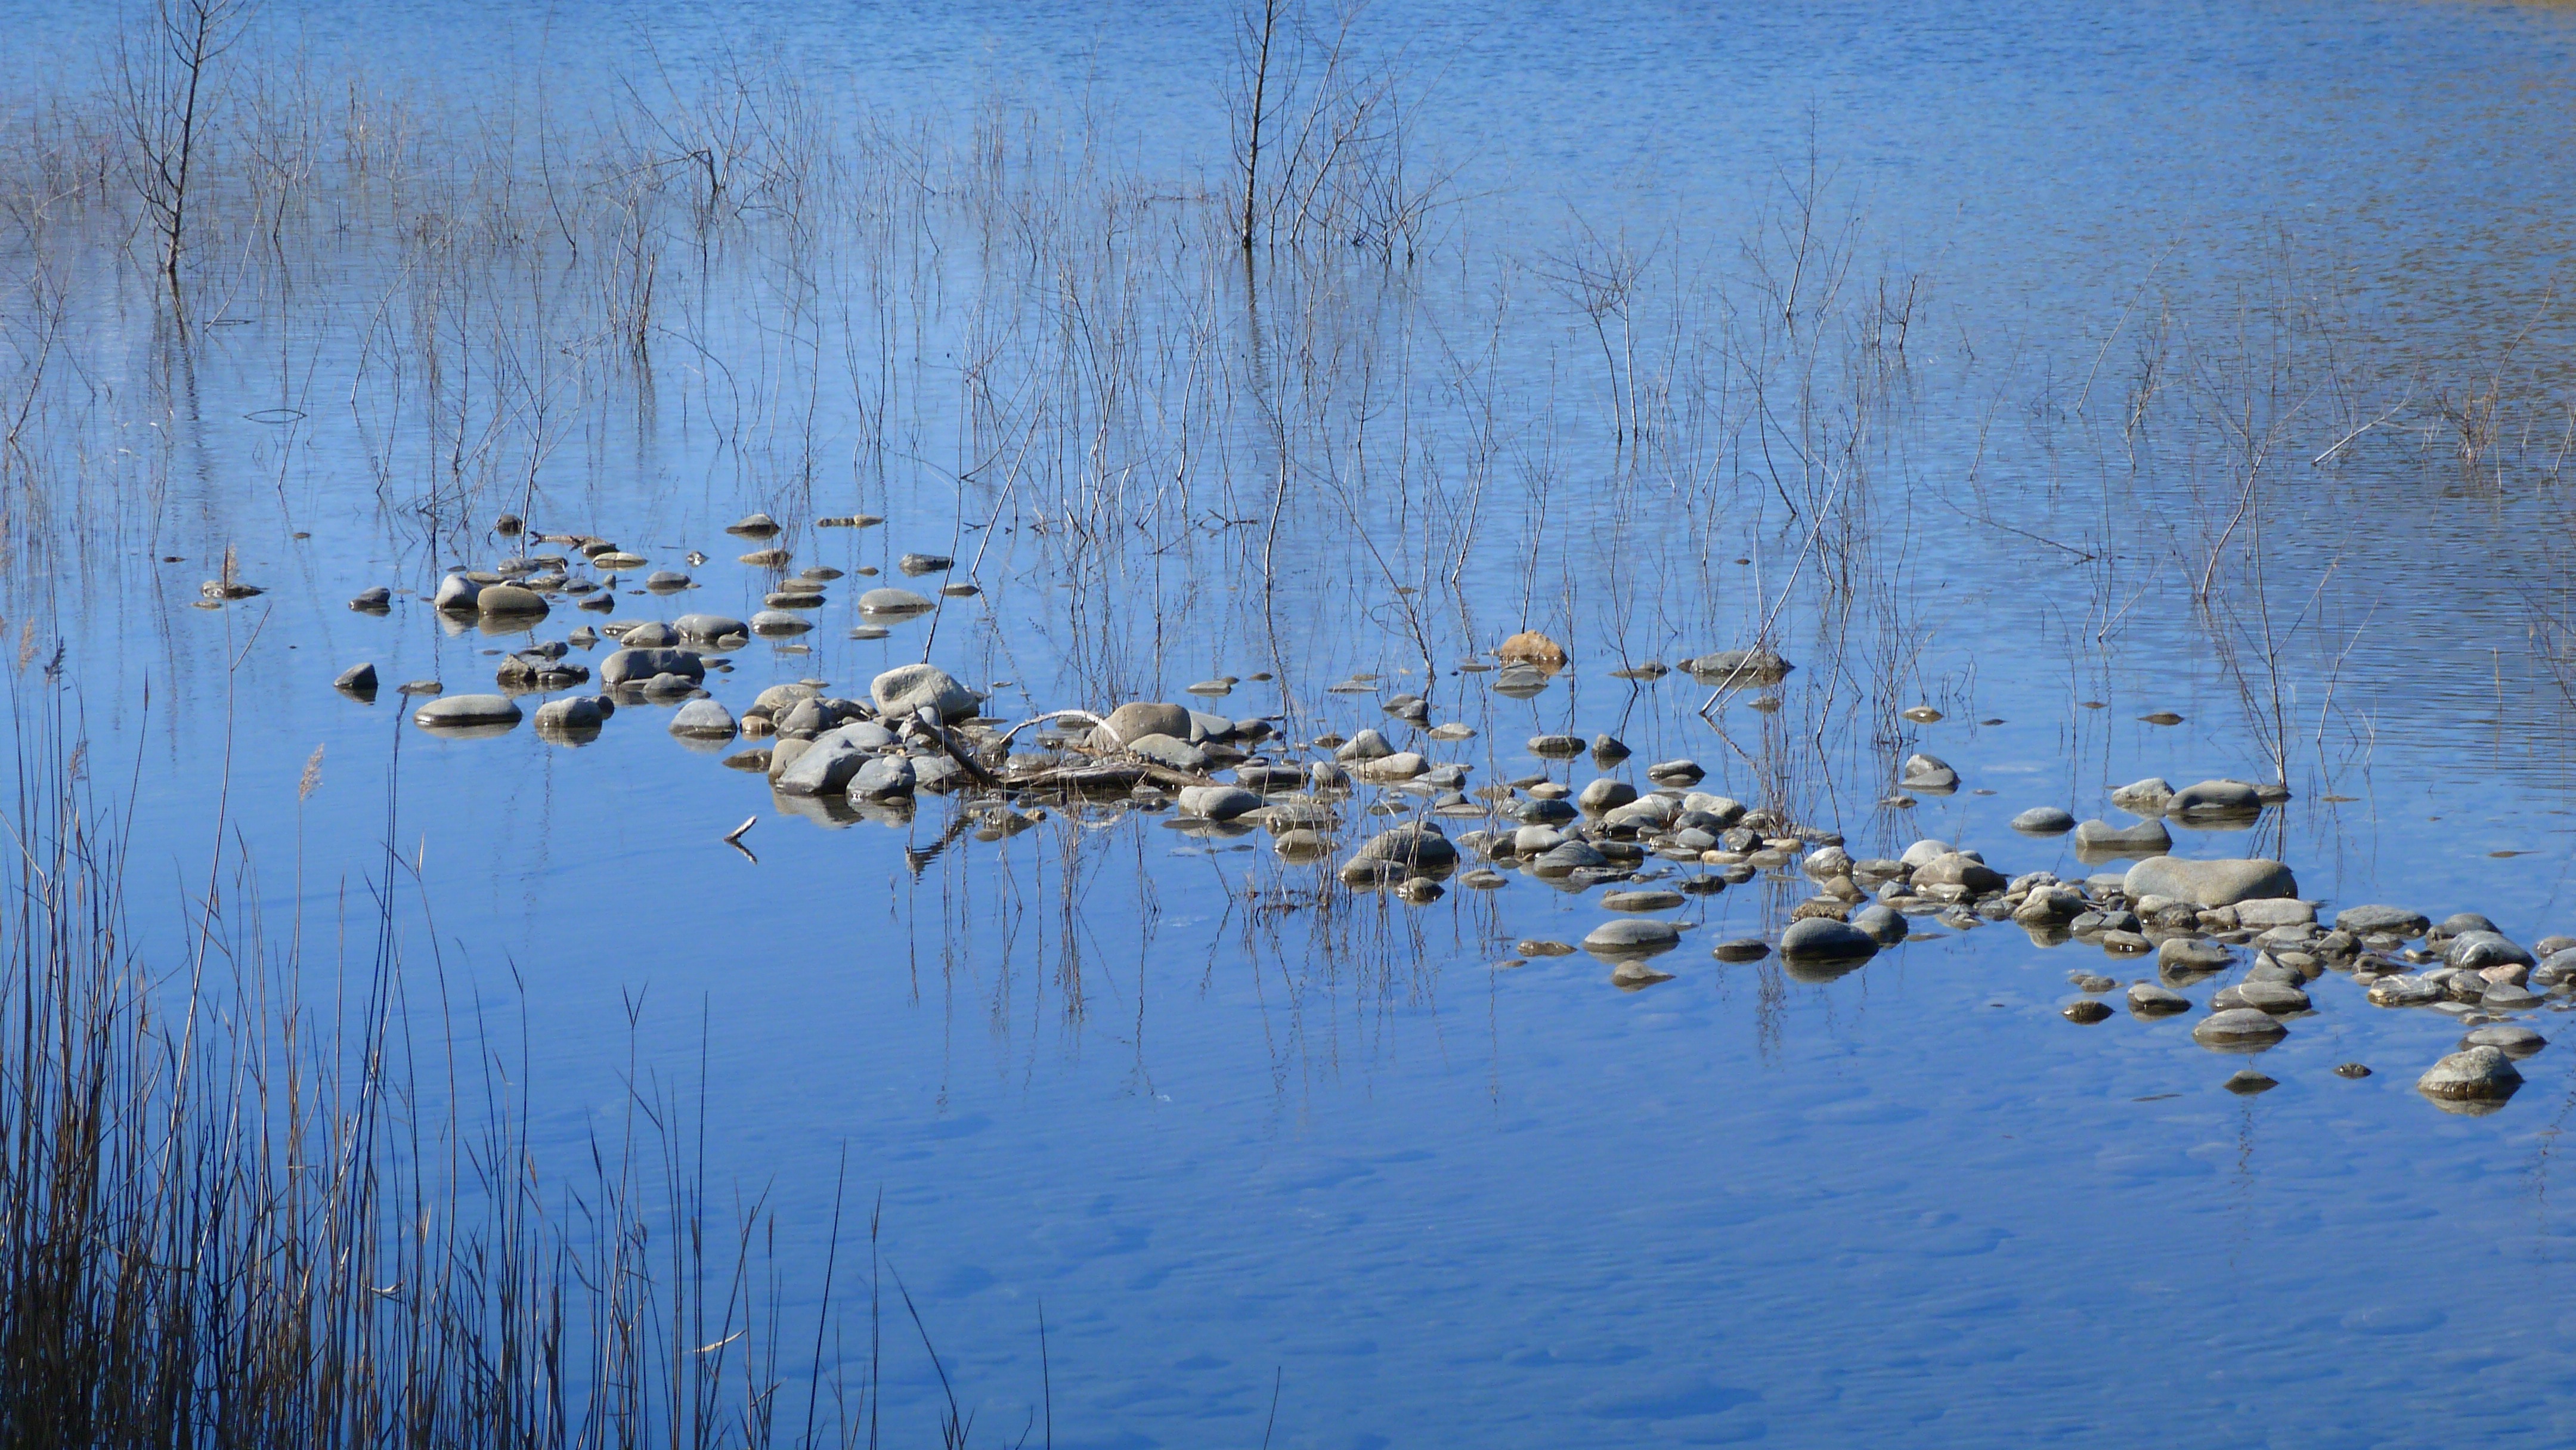
sea, water, nature, marsh, swamp, winter, bird, lake, pond, spring, reflection, pebble, calm, blue, duck, wetland, reflections, reeds, lakes, habitat, waterfowl, water bird, ducks geese and swans